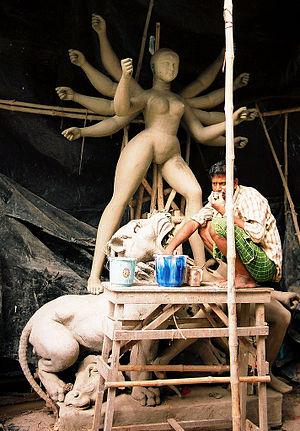
un sculpteur de Kumartuli prenant son thé devant son œuvre.
Kumartuli est un quartier du nord de Calcutta en Inde, célèbre centre de création des idoles hindoues qui servent aux dévotions liées aux festivals religieux. Kumartuli est particulièrement actif à l'approche du festival de Durga Puja, en octobre, fort populaire à Calcutta et au Bengale. Les rues sont alors encombrées d'idoles du panthéon hindou, très souvent Durga ou Ganesha. De père en fils, les artistes répètent inlassablement les mêmes gestes ce qui a permis de pérenniser une ancienne tradition artistique.